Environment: real
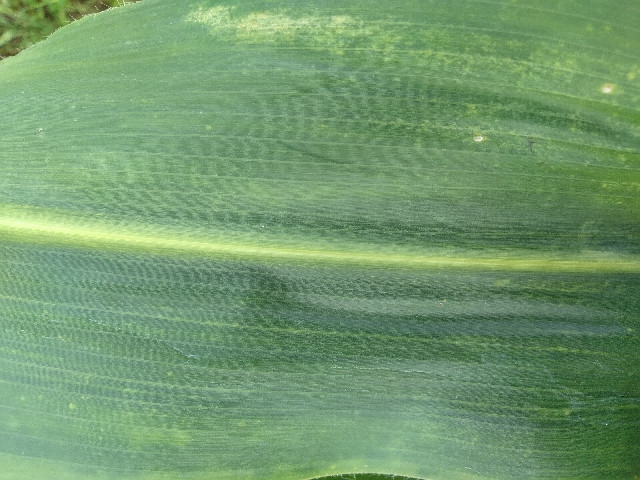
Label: lethal_necrosis